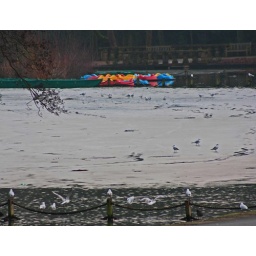
birds and boats on ice in Shibden Park